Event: Hurricane Matthew
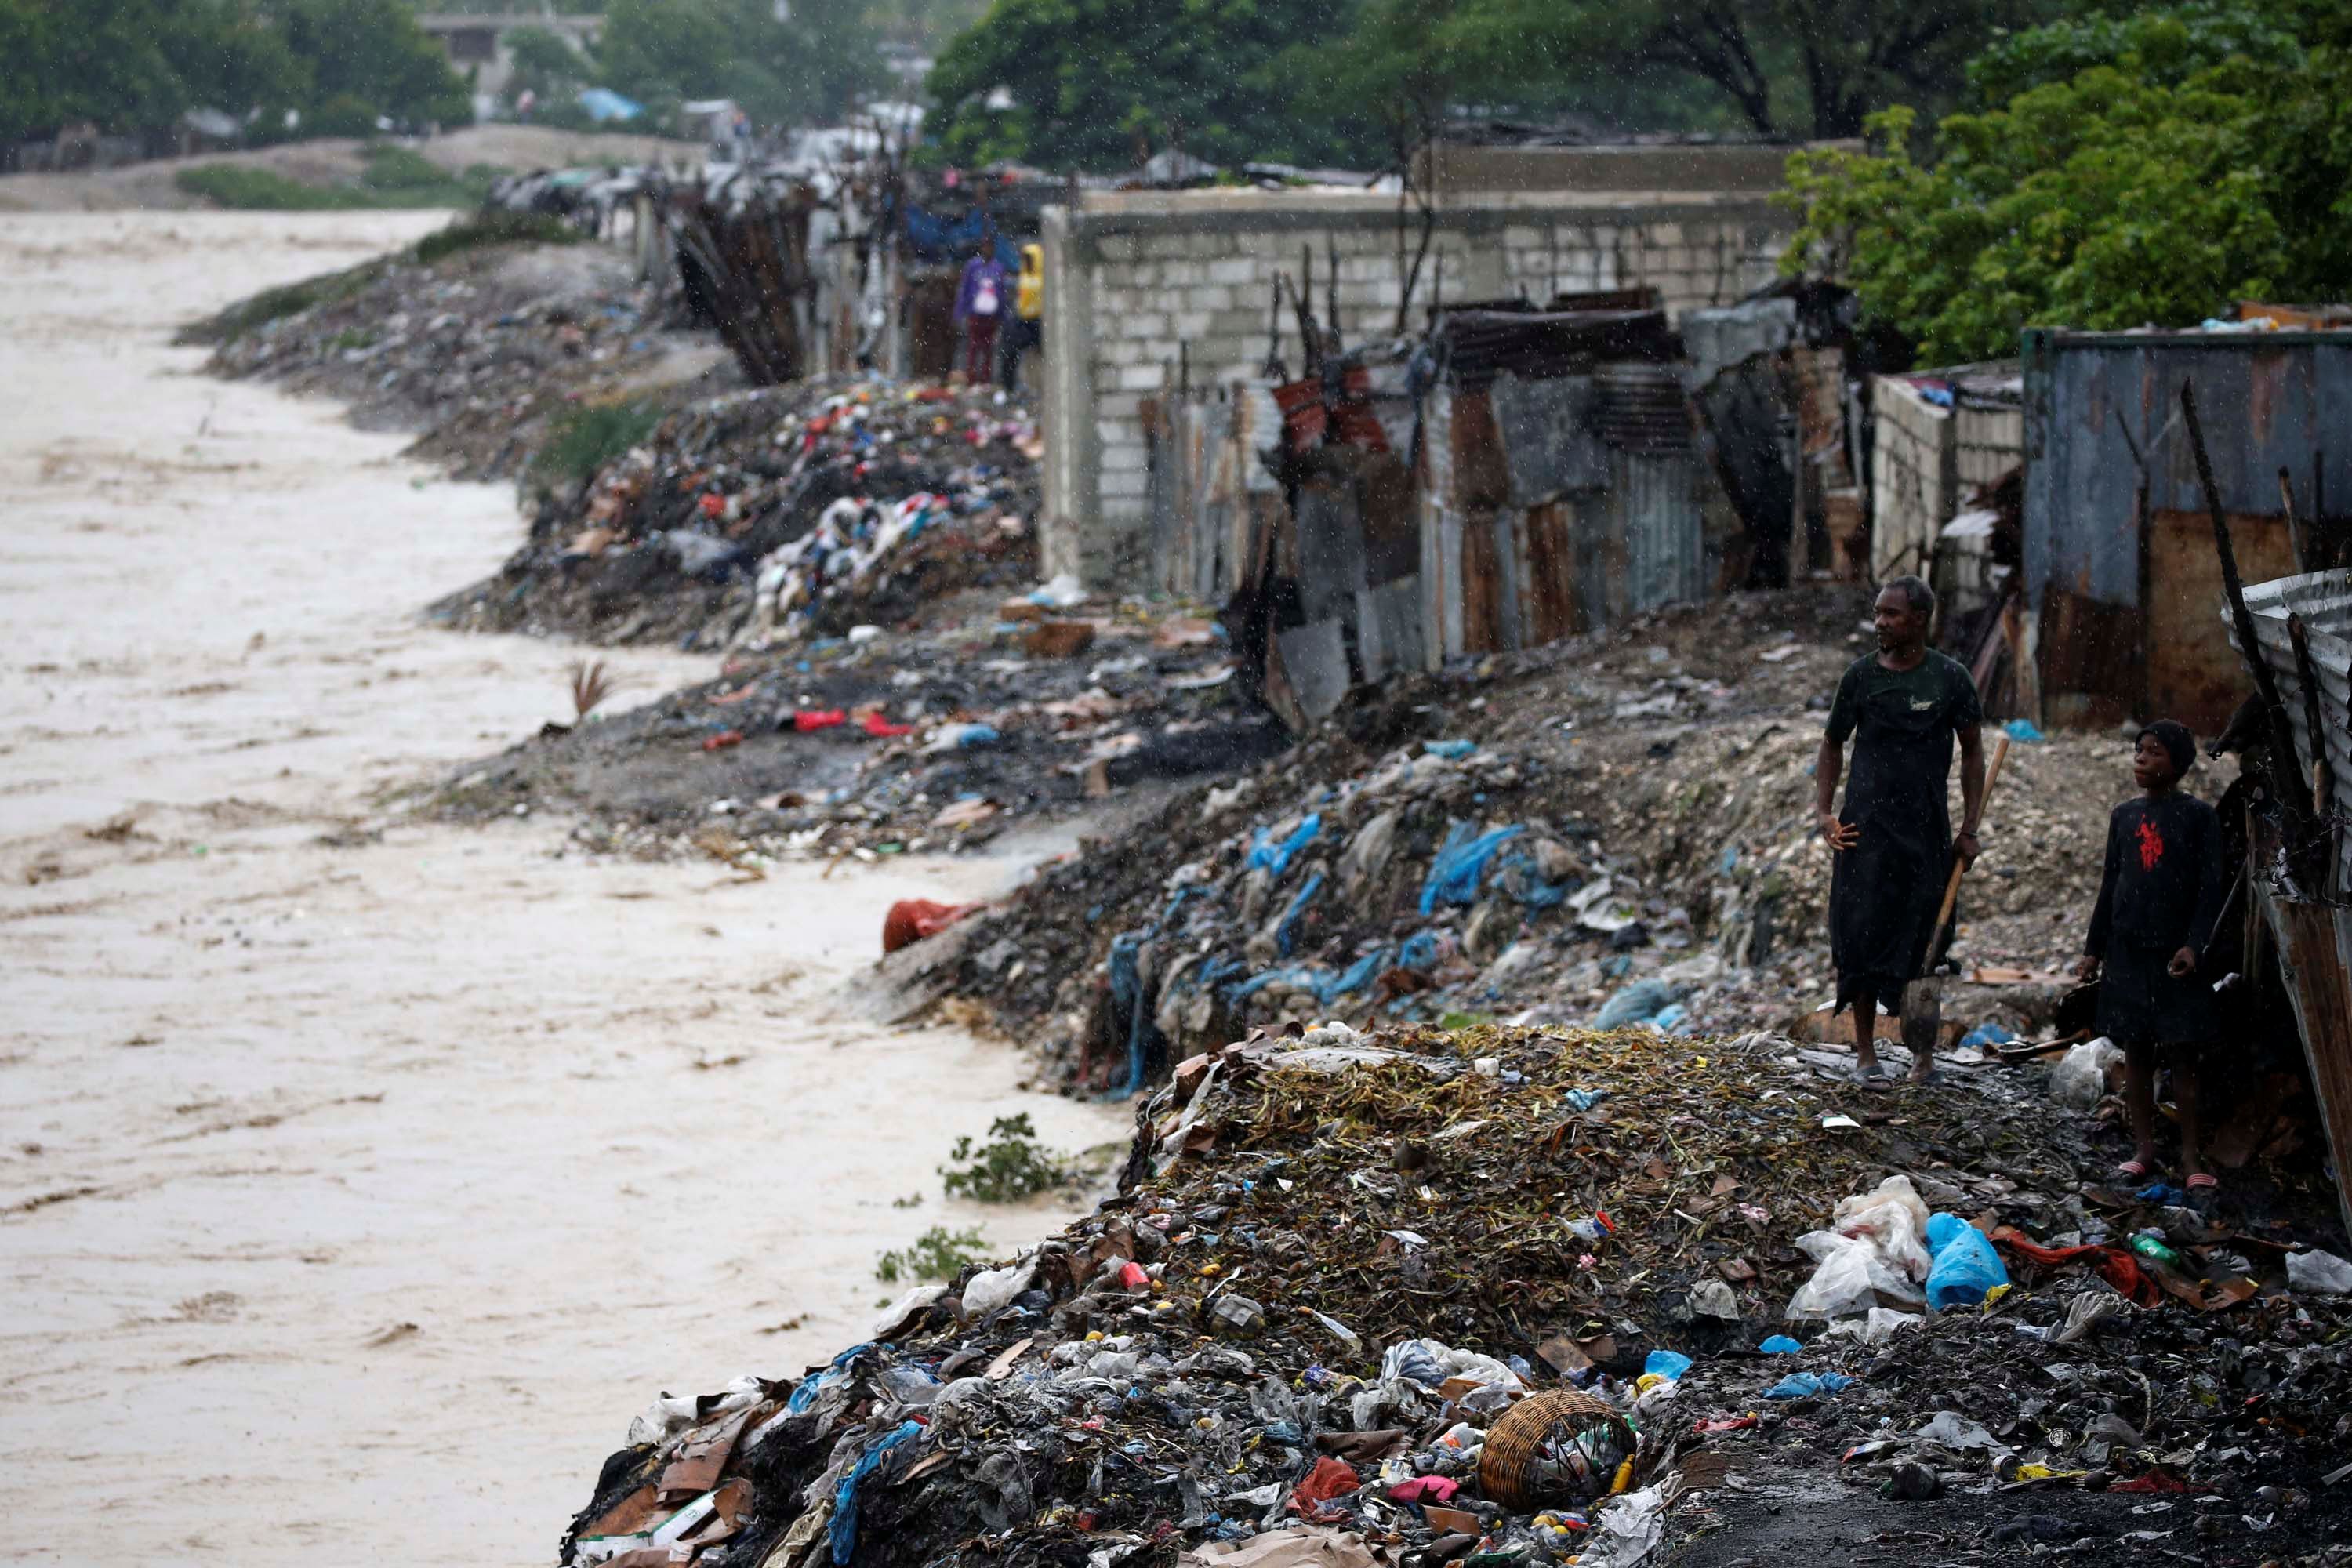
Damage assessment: damage